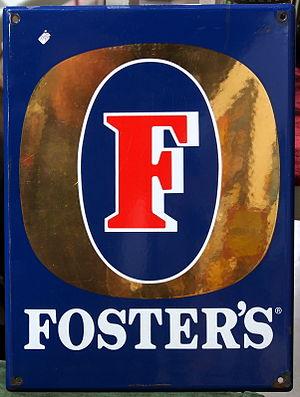
Foster's est une marque de bière créée en 1888, brassée originellement en Australie par les prédécesseurs de l'actuel Foster's Group. Actuellement les droits sur la marque sont partagés dans le monde entre différents groupes, dont le Foster's group, le groupe Heineken et le groupe SABMiller, le groupe Molson Coors ; la bière elle-même est produite dans différentes brasseries appartenant à ces groupes.